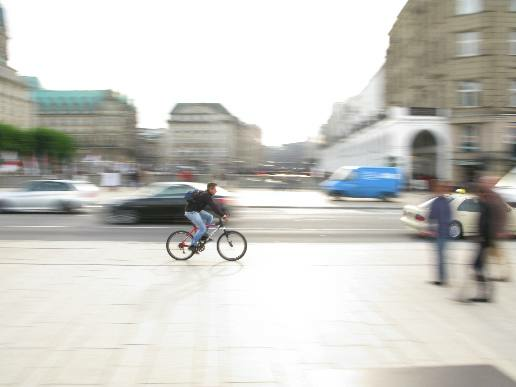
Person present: Yes